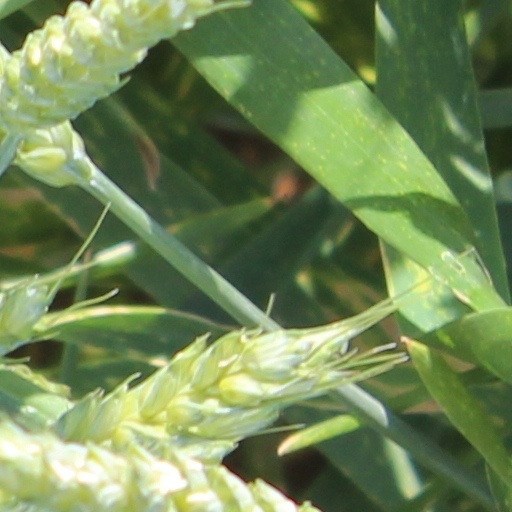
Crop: wheat